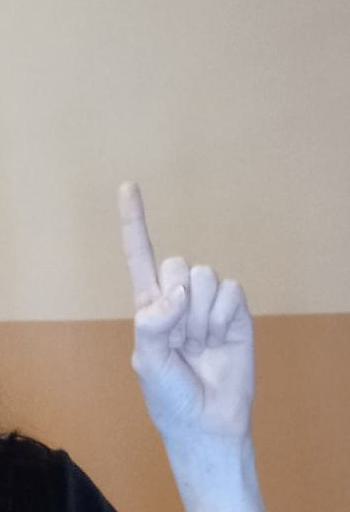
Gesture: one